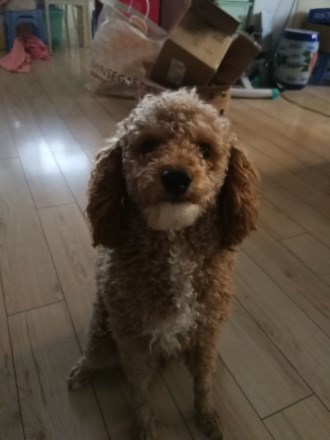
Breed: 7449-n000128-teddy